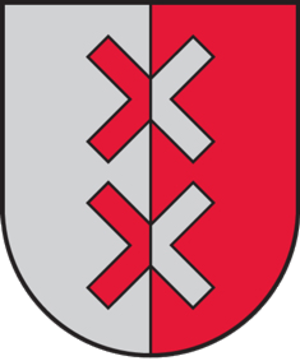
Jaunpiebalga est un novads de Lettonie, situé dans la région de Vidzeme. En 2009, sa population est de 2 721 habitants.